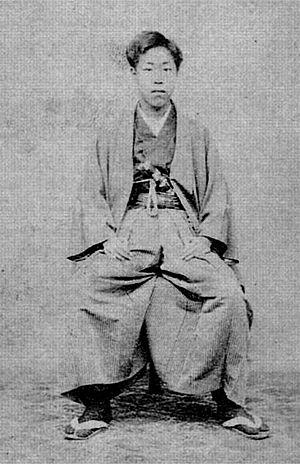
Akimoto Hirotomo est un samouraï de la fin de l'époque d'Edo, daimyo du domaine de Tatebayashi dans la province de Kōzuke. Alors qu'il devient chef de la famille en 1864, il dirige le domaine durant les phases finales du shogunat Tokugawa et le chaos de la guerre de Boshin. Lui et son domaine sont profondément impliqués dans les événements de la guerre dans le nord.